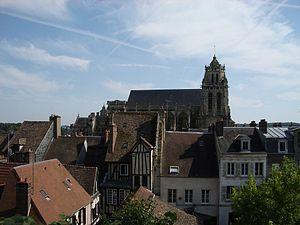
Gervais et Protais, sont deux saints martyrs du début de l'ère chrétienne, toujours associés. Leur existence réelle est peu documentée et leur histoire relève essentiellement de l’hagiographie, principalement de la Légende dorée de Jacques de Voragine.